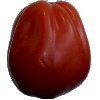
Label: Tomato Heart 1